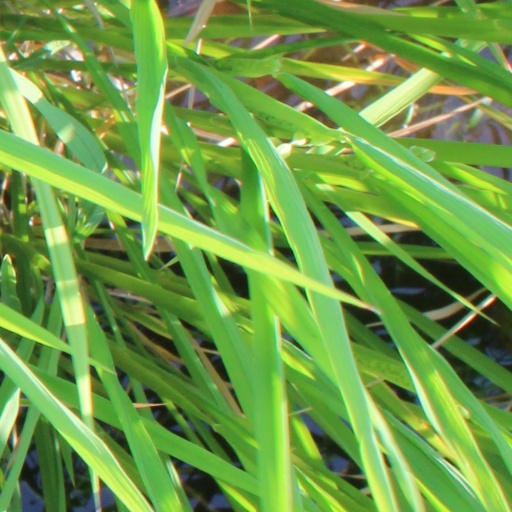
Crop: rice